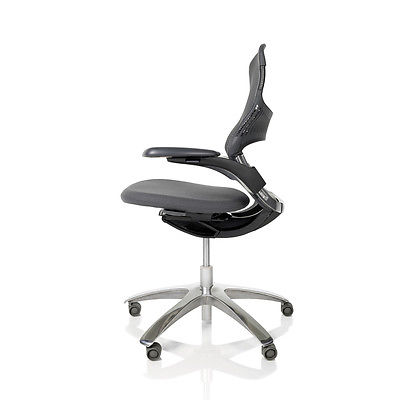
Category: chair